Frank A. Sedita

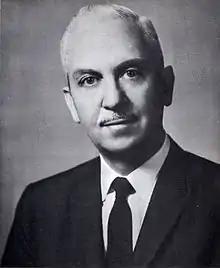

Frank Albert Sedita (June 20, 1907 – May 2, 1975) was an American attorney and politician who served as the 56th and 58th mayor of Buffalo, New York.